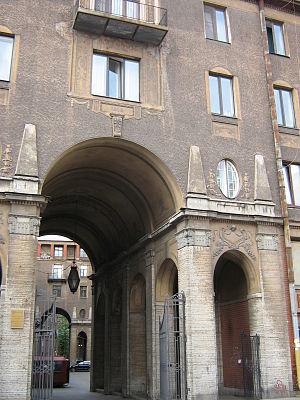
La rue Rubinstein est une rue du centre historique de Saint-Pétersbourg qui démarre à la perspective Nevsky et se termine à la perspective Zagorodny. Elle s'appelait avant 1929 la rue Troïtskaïa. Les stations de métro les plus proches sont Vladimirskaïa et Dostoïevskaïa.
Le style romantique national, appelé aussi Modern style nordique, a été un style architectural des pays nordiques et de la région de Saint-Pétersbourg qui fut une manifestation de la mouvance nationaliste romantique du XIXᵉ et XXᵉ siècles.